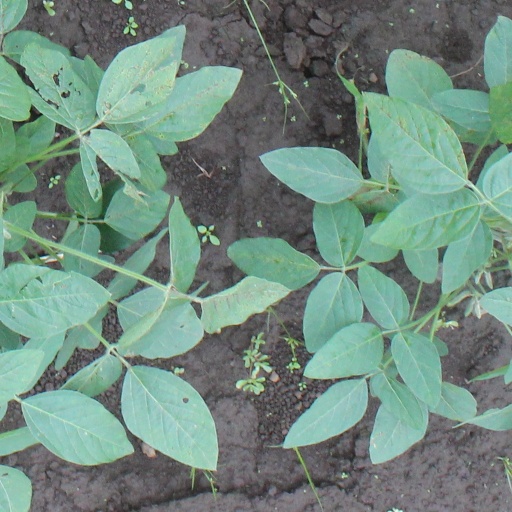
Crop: soybean